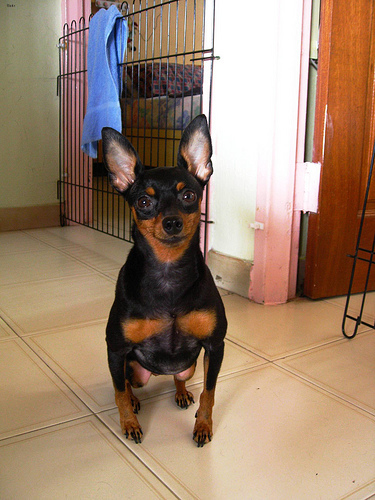
Animal: dog
Breed: miniature pinscher